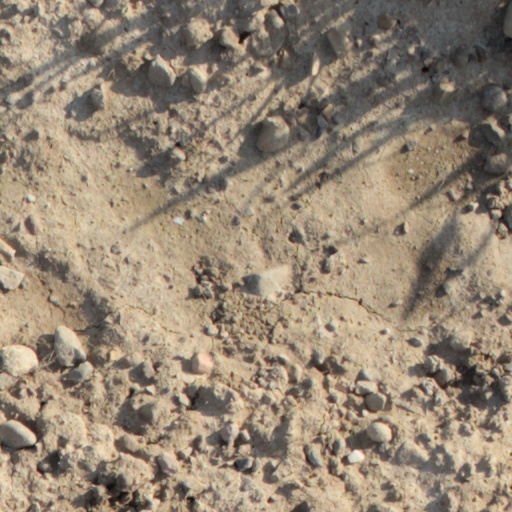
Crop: wheat